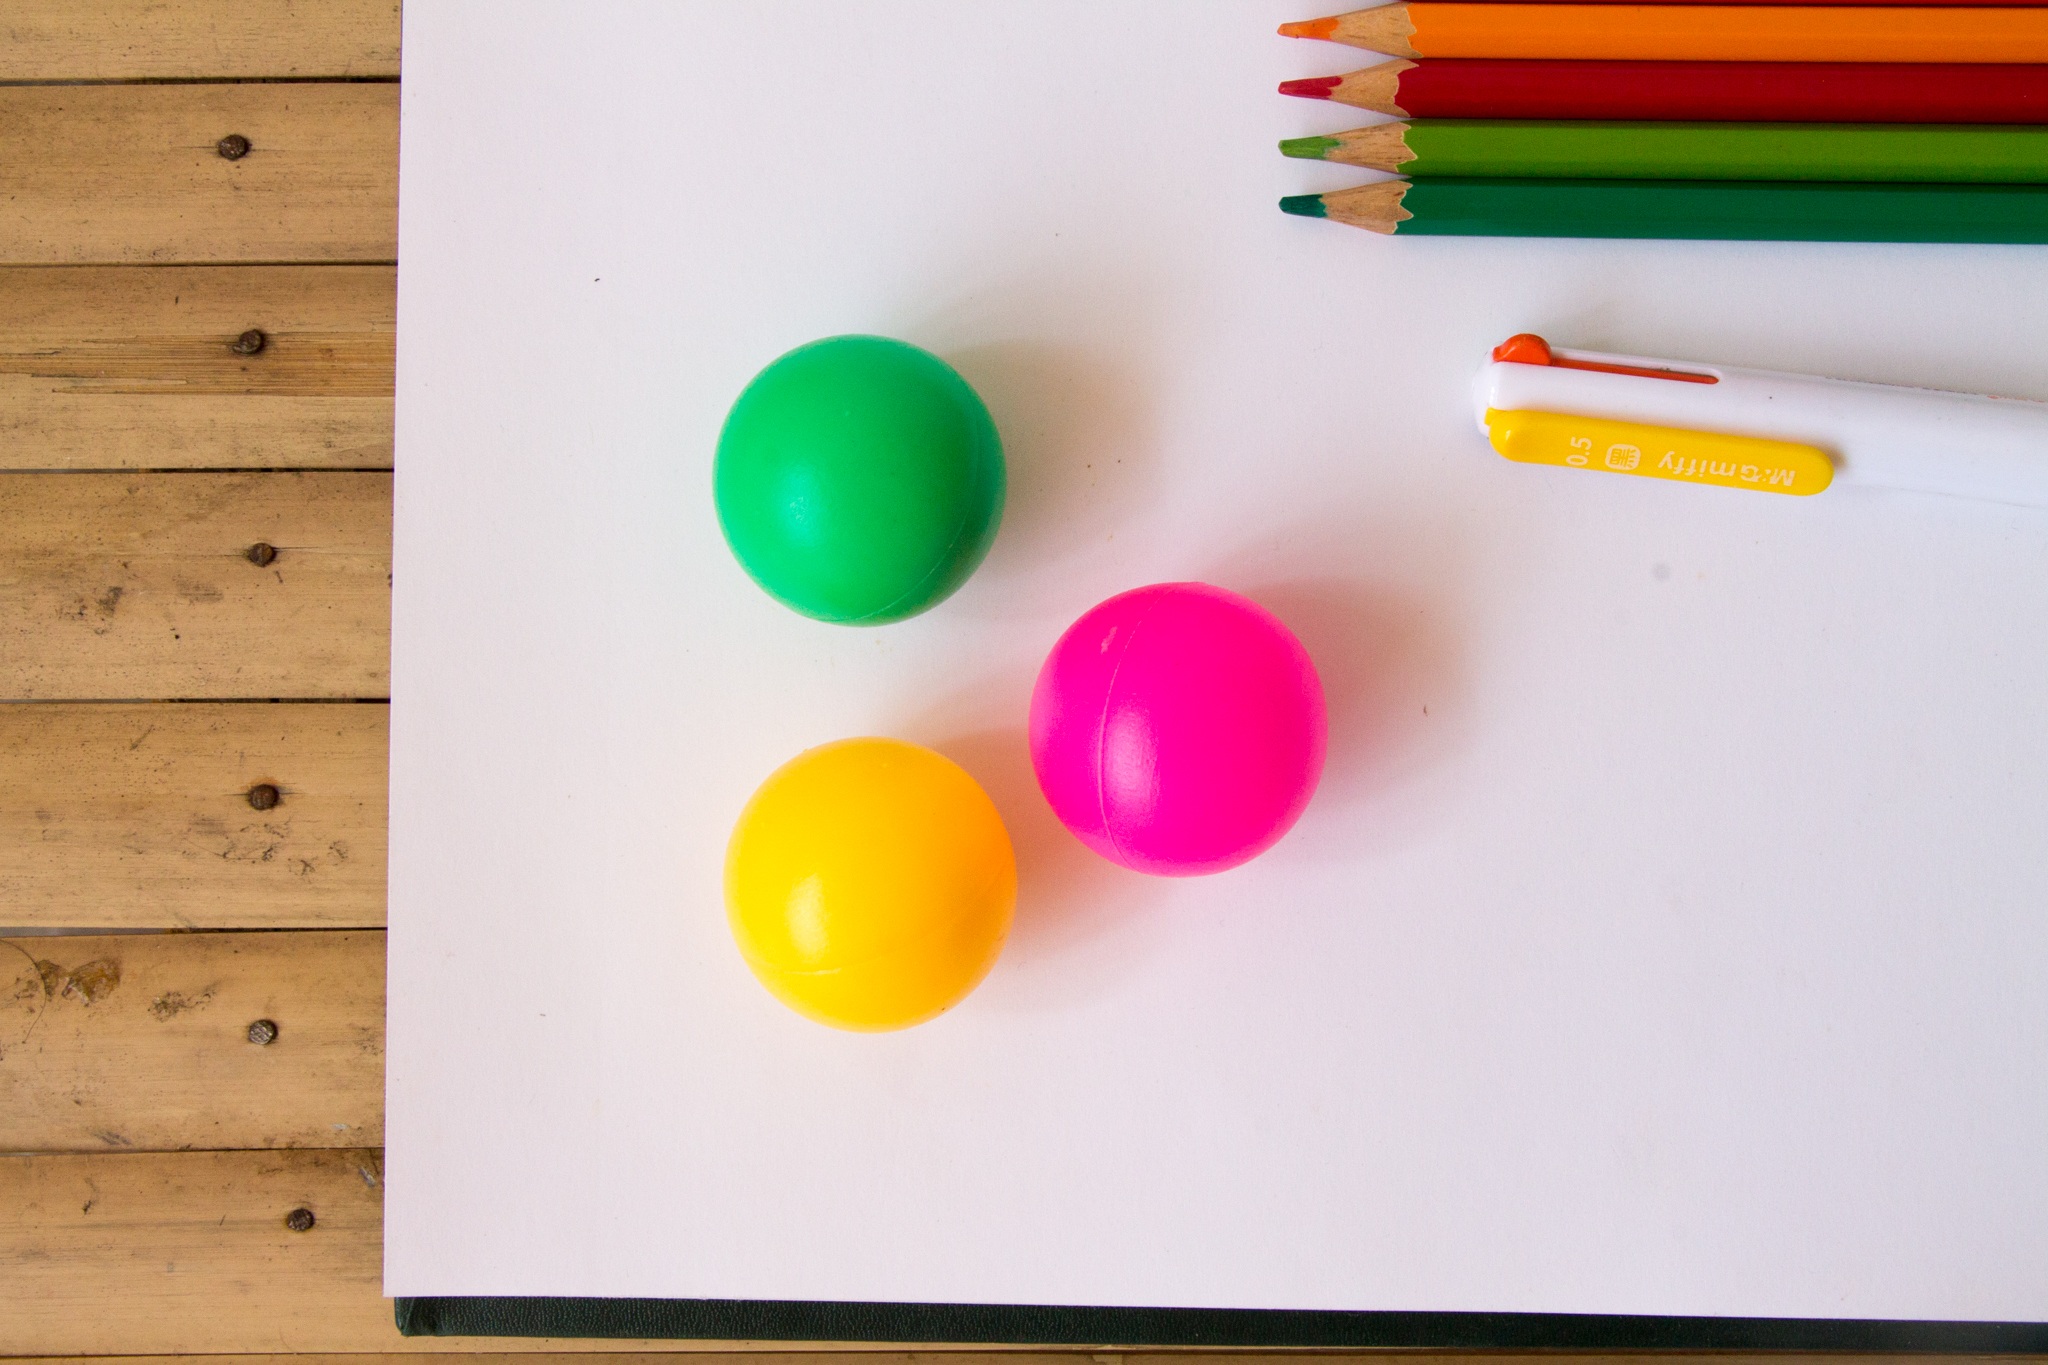
creative, light, white, play, decoration, orange, green, red, color, blue, colorful, yellow, circle, design, decorative, ball, sphere, style, shape, color pencil, color balls